Höstena springs

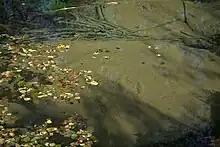
Bottom of the larger of Kalle brunnar

Höstena springs (Swedish: "Höstena källor") are the collective name for several springs in Ljungby, Falkenberg, Sweden.